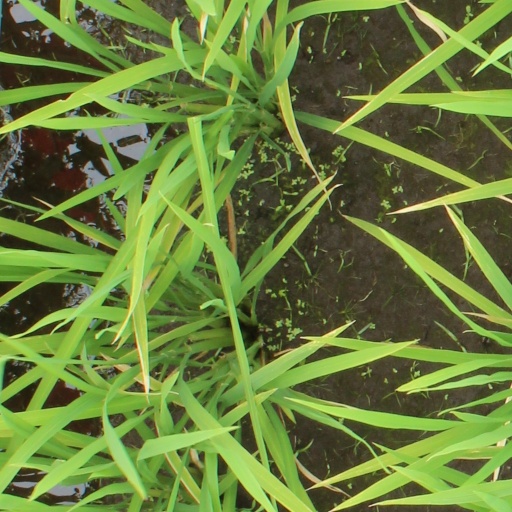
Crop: rice